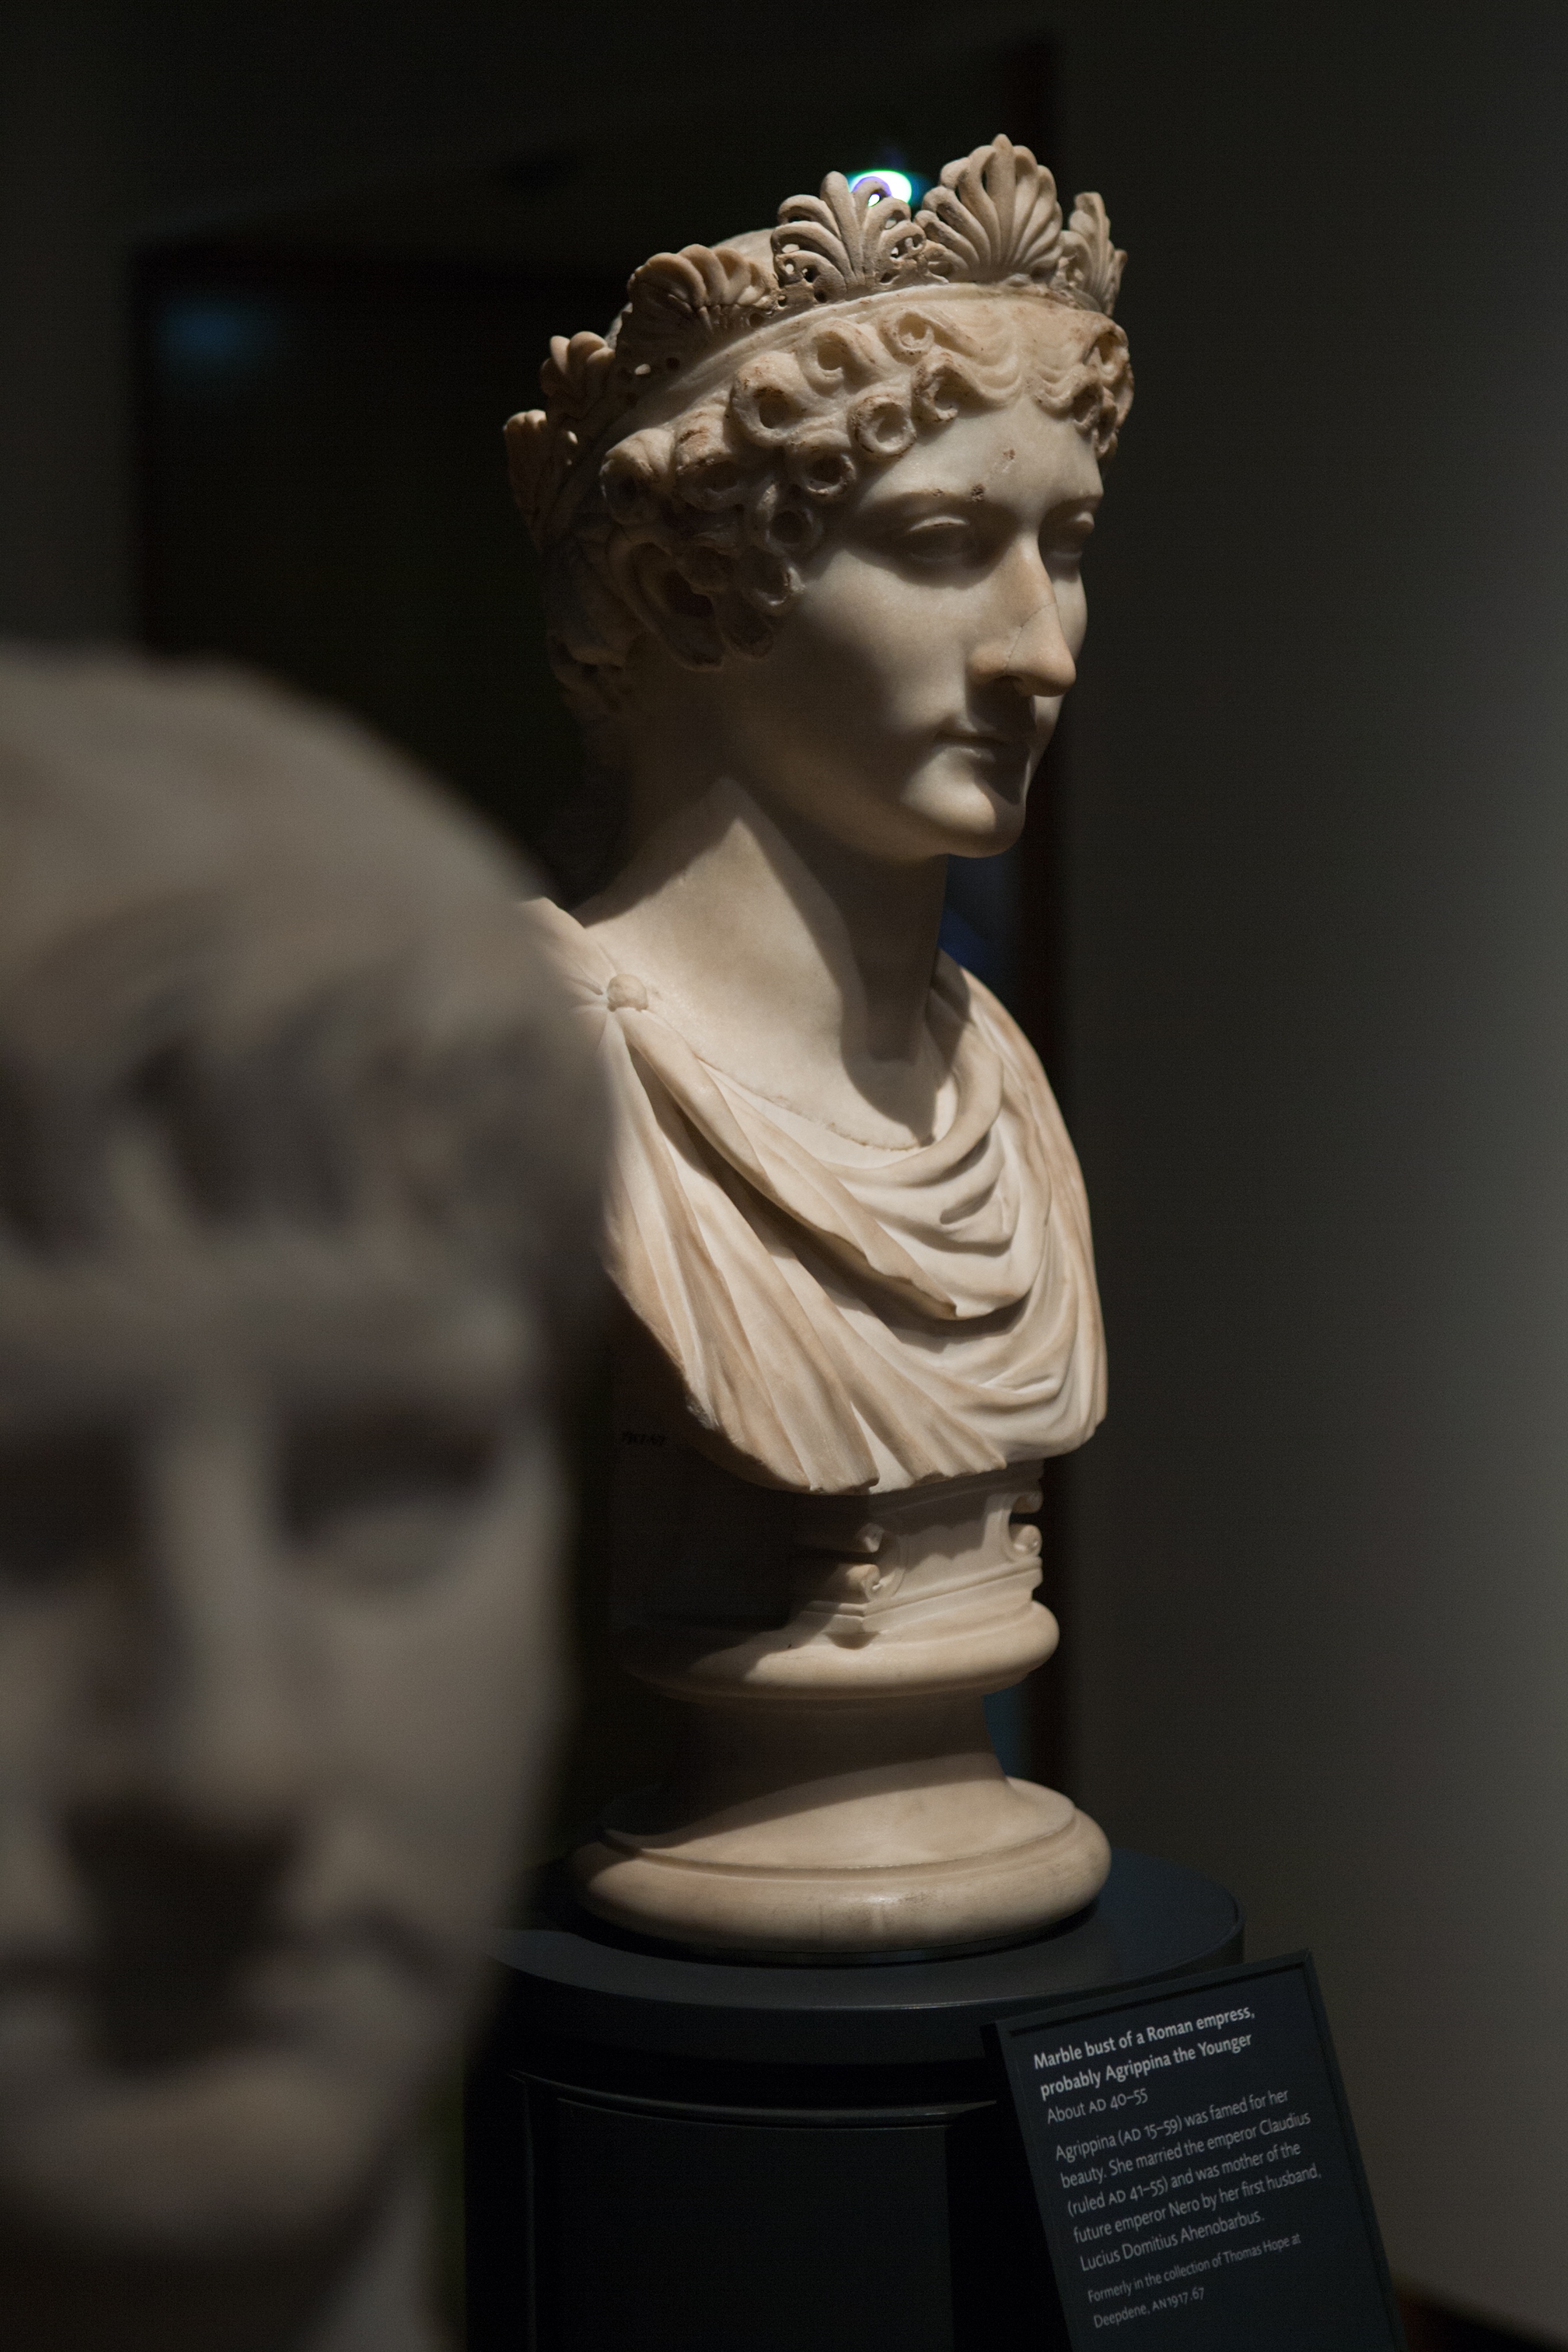
interior, monument, statue, sculpture, art, temple, head, heritage, carving, oxford, oxfordshire, ancient history, nonbuilding structure, ashmolean museum, stone bust, agrippina